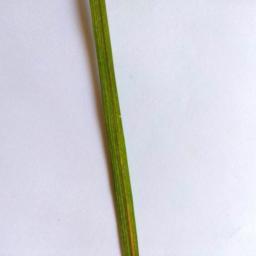
Label: Rice___Healthy